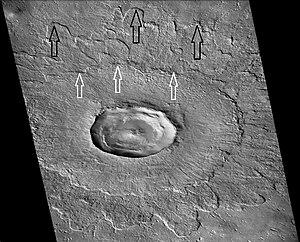
Les cratères à rempart sont un type spécifique de cratère d'impact qui sont caractérisés par un éjecta fluidisé et qui se retrouvent principalement sur Mars. Il y a un exemple connu sur la Terre, la Nördlinger Ries en Allemagne. Un cratère à rempart présente un éjecta avec une crête basse le long de sa bordure. Généralement, un cratère à rempart affiche une limite externe bombée, comme si la matière avait été déplacée le long de la surface, au lieu de voler selon une trajectoire balistique. Les flux sont parfois détournés autour de petits obstacles, au lieu de tomber sur eux. Les éjectas semblent se déplacer comme une coulée de boue. Certaines formes de cratères à rempart peuvent être reproduites par des tirs de projectiles dans la boue. Bien que de tels cratères peuvent être trouvés partout sur la planète Mars, les plus petits ne se trouvent qu'aux hautes latitudes, où la glace est supposée être proche de la surface. Il semble que l'impact doit être assez puissant pour pénétrer au niveau de la surface de la glace.